Sai Keng

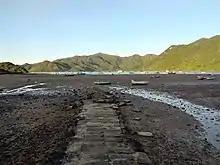
Seashore of Three Fathoms Cove at Sai Keng.

Sai Keng is a village of in the Shap Sze Heung area of Sai Kung North, in Tai Po District, Hong Kong, located near the shore of Three Fathoms Cove.